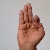
The image shows a hand gesture representing the letter 'F' in Indian Sign Language.